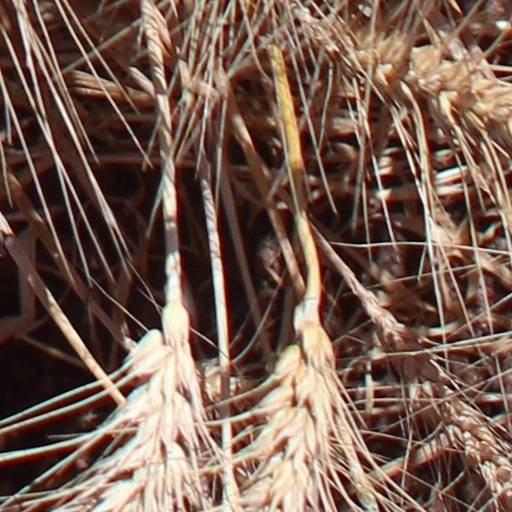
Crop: wheat